ZIL-135

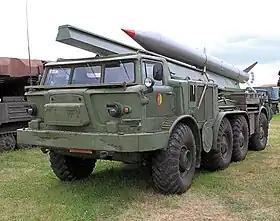
An East German ZIL-135 equipped with a Luna-M rocket

The ZIL-135 is a large eight-wheeled military transport and self-propelled artillery truck manufactured by ZiL during the Cold War from the Soviet Union starting in 1959. Its purpose was to carry and launch a Luna-M (NATO: Frog-7) surface-to-surface artillery rocket. The ZIL-135 was widely exported to other communist countries, most notably North Korea, where it is a common sight in films and military marches. It also served as the TEL for the BM-27 Uragan artillery rocket system.